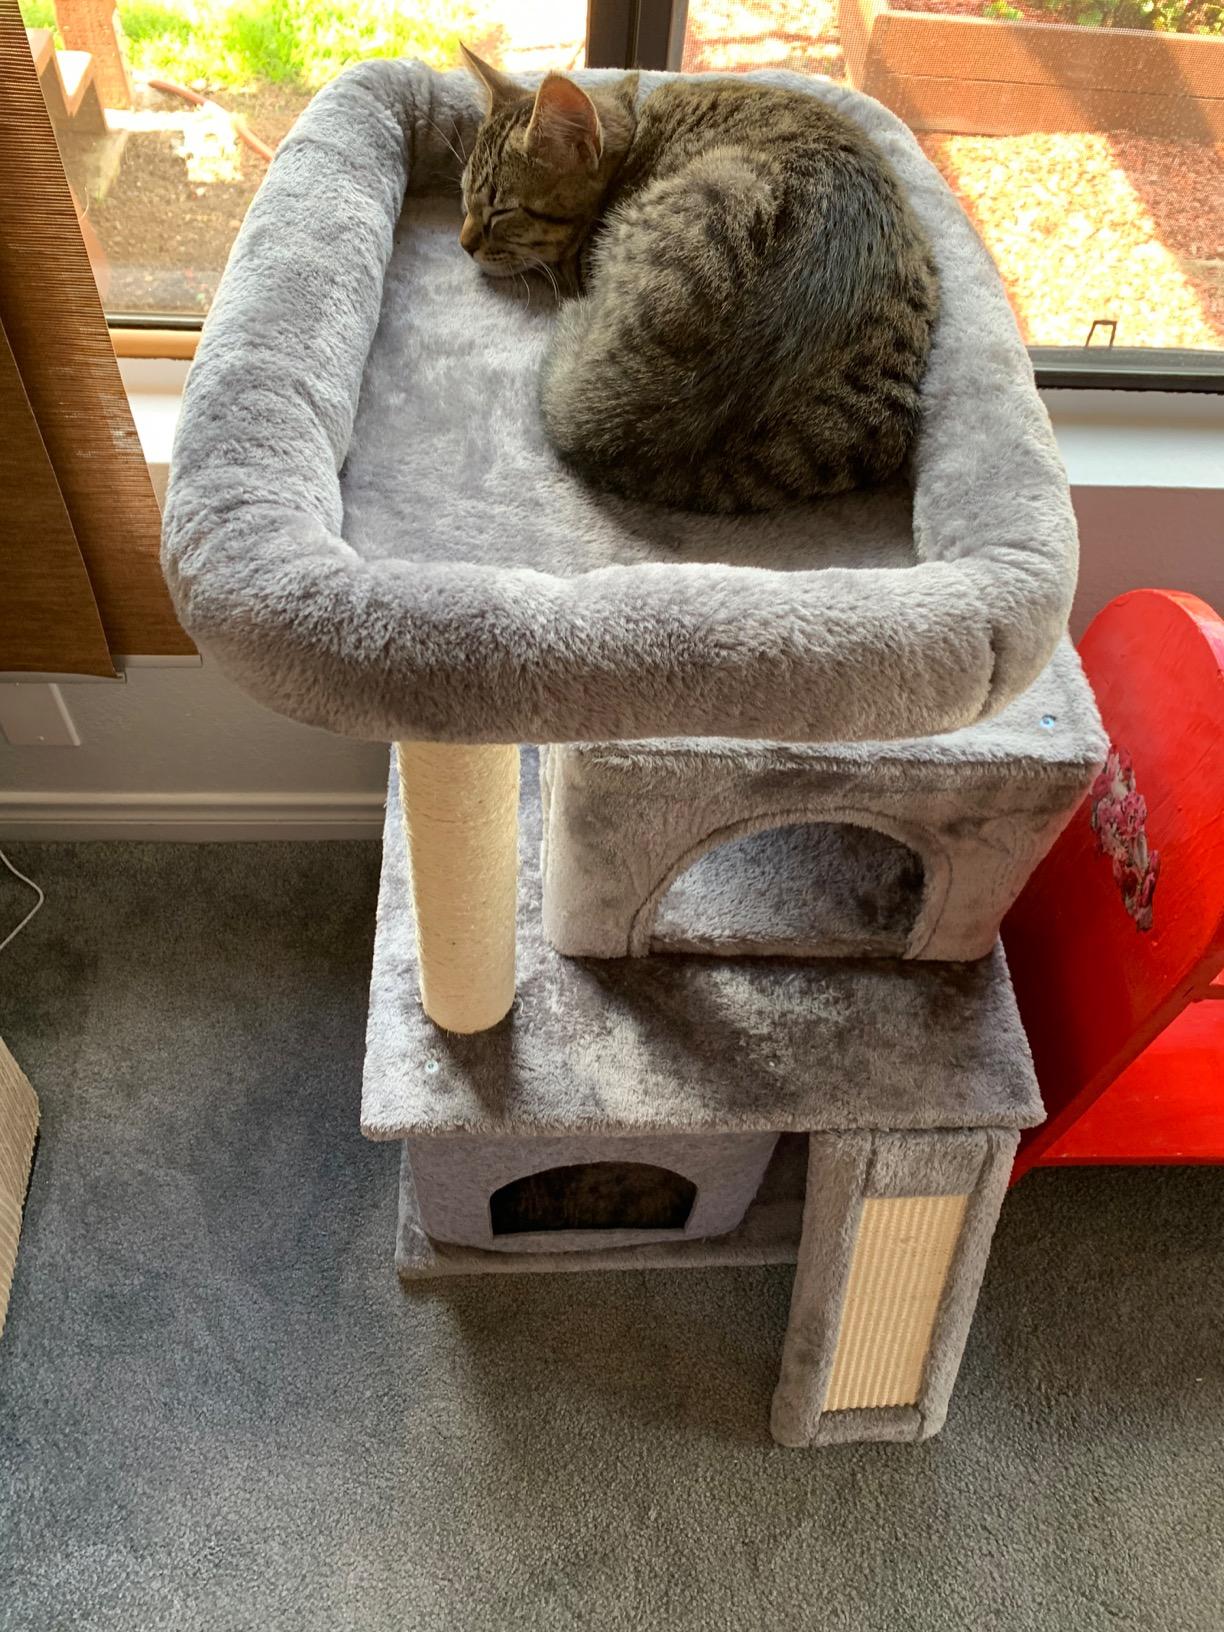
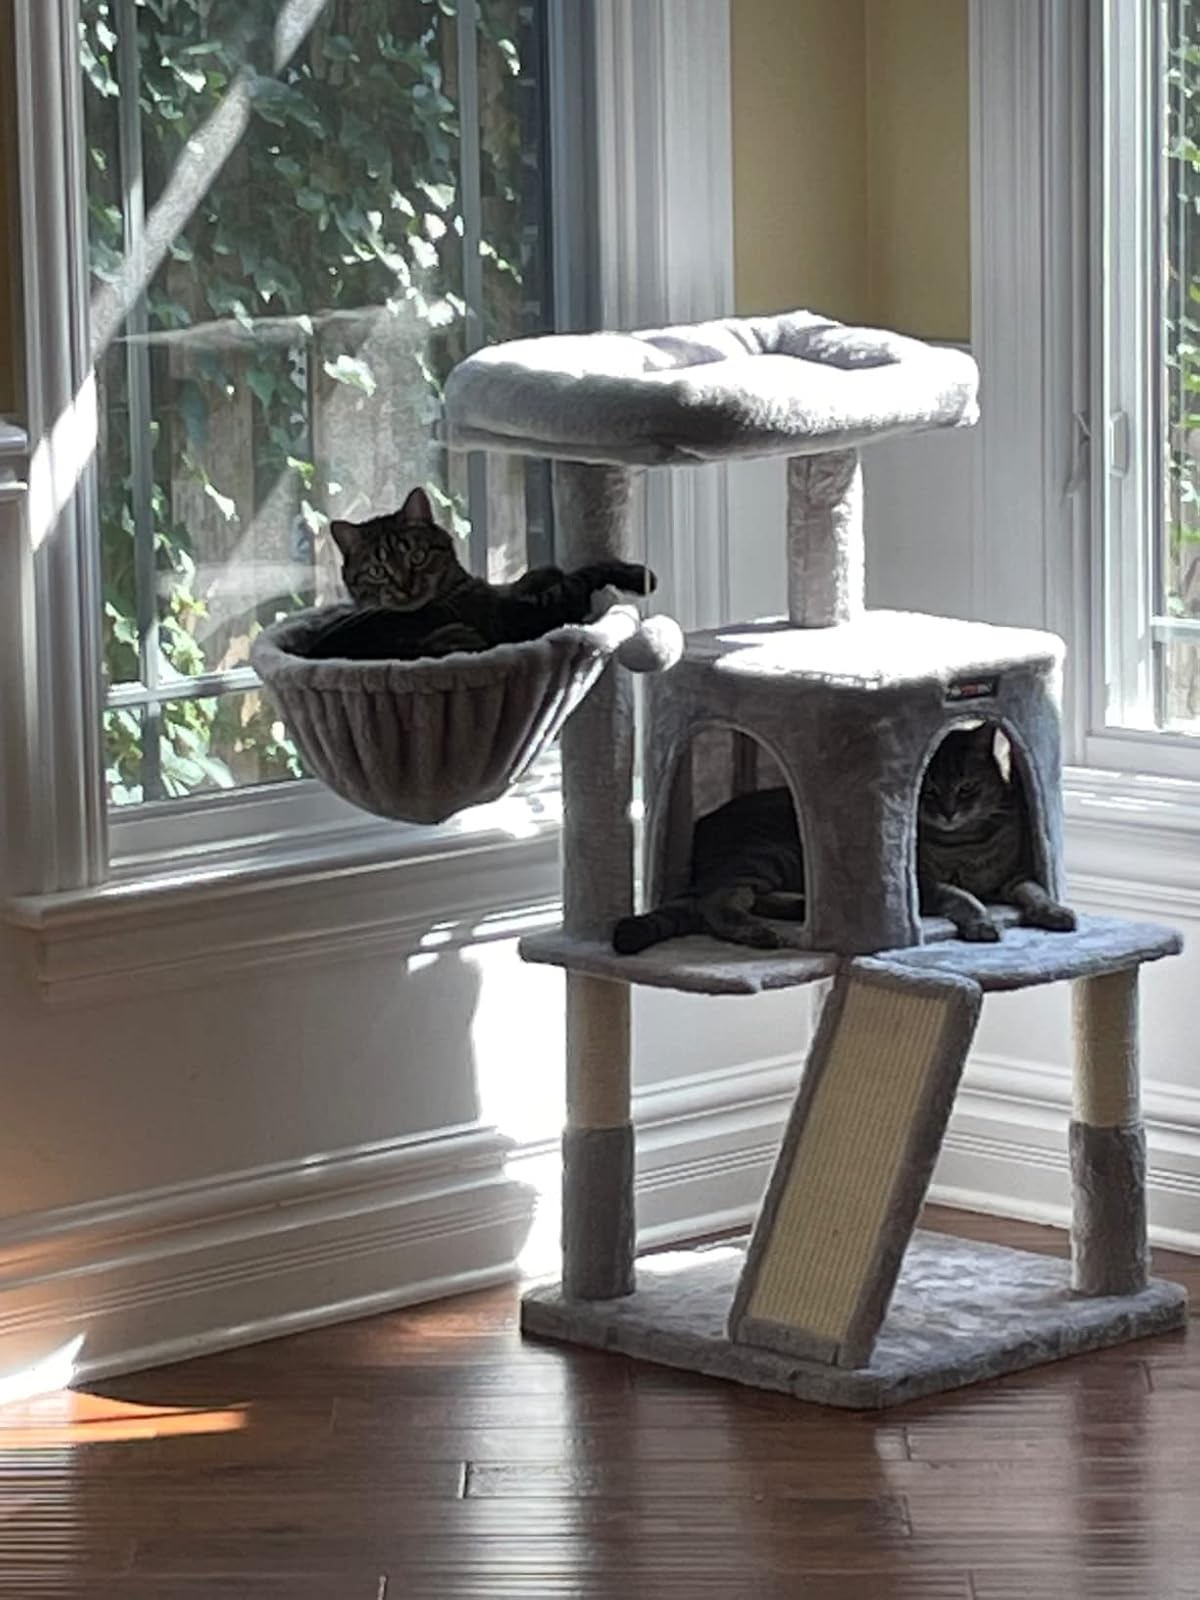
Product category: items_cat tree
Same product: no